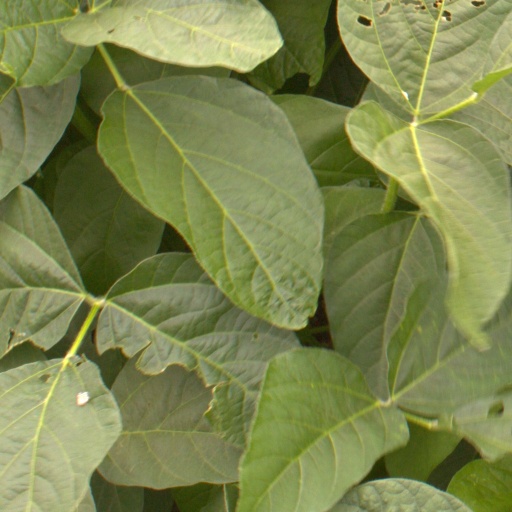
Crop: soybean